Symphony Six

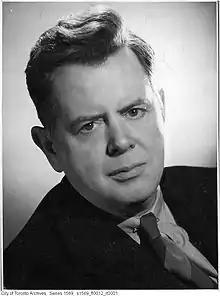
A portrait photograph of Ernest MacMillan

Only two of the Symphony Six eventually returned to the Toronto Symphony Orchestra: Ruth Budd and Stephen Staryk. After her contract was not renewed, Budd played with orchestras in Halifax and other Canadian cities. She was rehired by the TSO in 1964 and continued as a double bassist until 1989, becoming "one of the most beloved members of the orchestra". Staryk played in the CBC Symphony Orchestra from 1952 to 1956 and then traveled to London, where he was appointed concertmaster of the Royal Philharmonic Orchestra. In 1960 he became concertmaster of the Royal Concertgebouw Orchestra in Amsterdam and toured the US with them, although he had not been officially cleared by the US immigration department. Staryk was the first Canadian concertmaster of the Chicago Symphony Orchestra from 1963 to 1967. He returned to the Toronto Symphony Orchestra in 1982, serving as concertmaster until 1986.